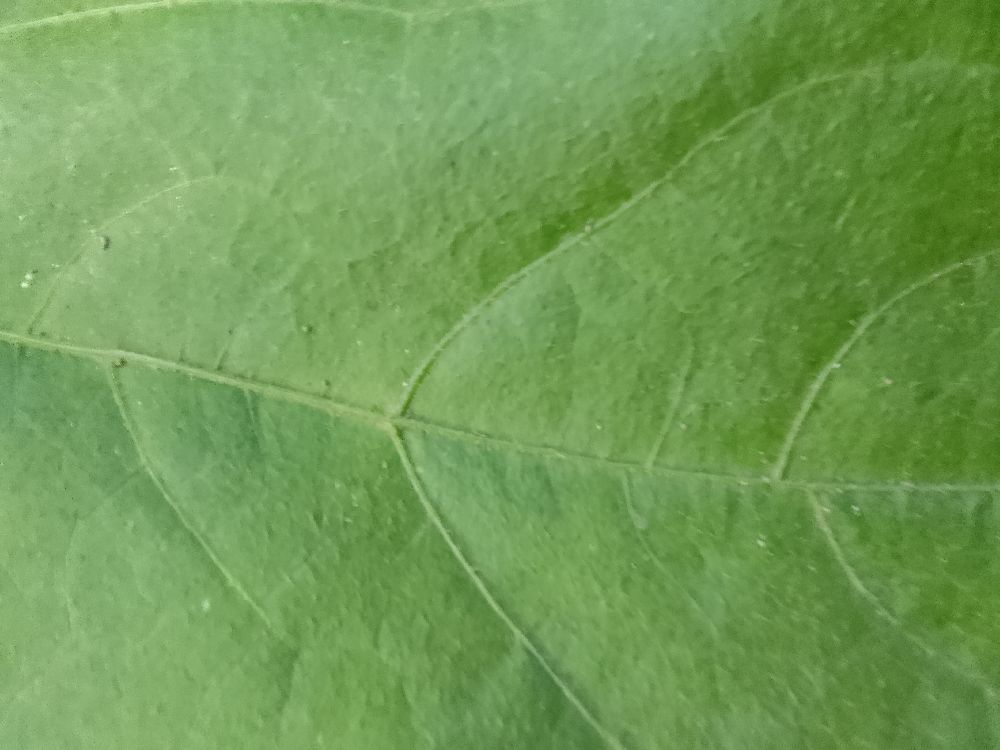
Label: healthy